Agouti-signaling protein

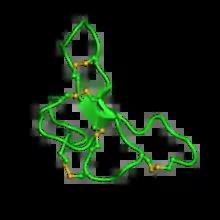
NMR structure family of Agouti Signalling Protein, C-terminal knotting domain. PDB entry

Agouti signalling peptide adopts an inhibitor cystine knot motif. Along with the homologous Agouti-related peptide, these are the only known mammalian proteins to adopt this fold.